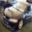
Label: automobile